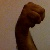
The image shows a hand gesture representing the letter 'M' in Indian Sign Language.